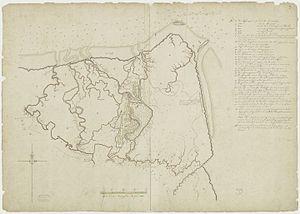
La bataille de Surabaya a lieu en mai 1677 lors de la révolte de Trunajaya et voit la Compagnie néerlandaise des Indes orientales défaire les forces de Trunajaya et prendre la ville de Surabaya pour le compte de son allié, le Sultanat de Mataram.